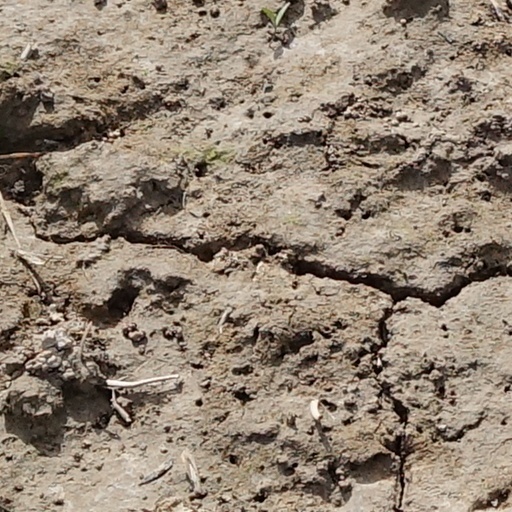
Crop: wheat